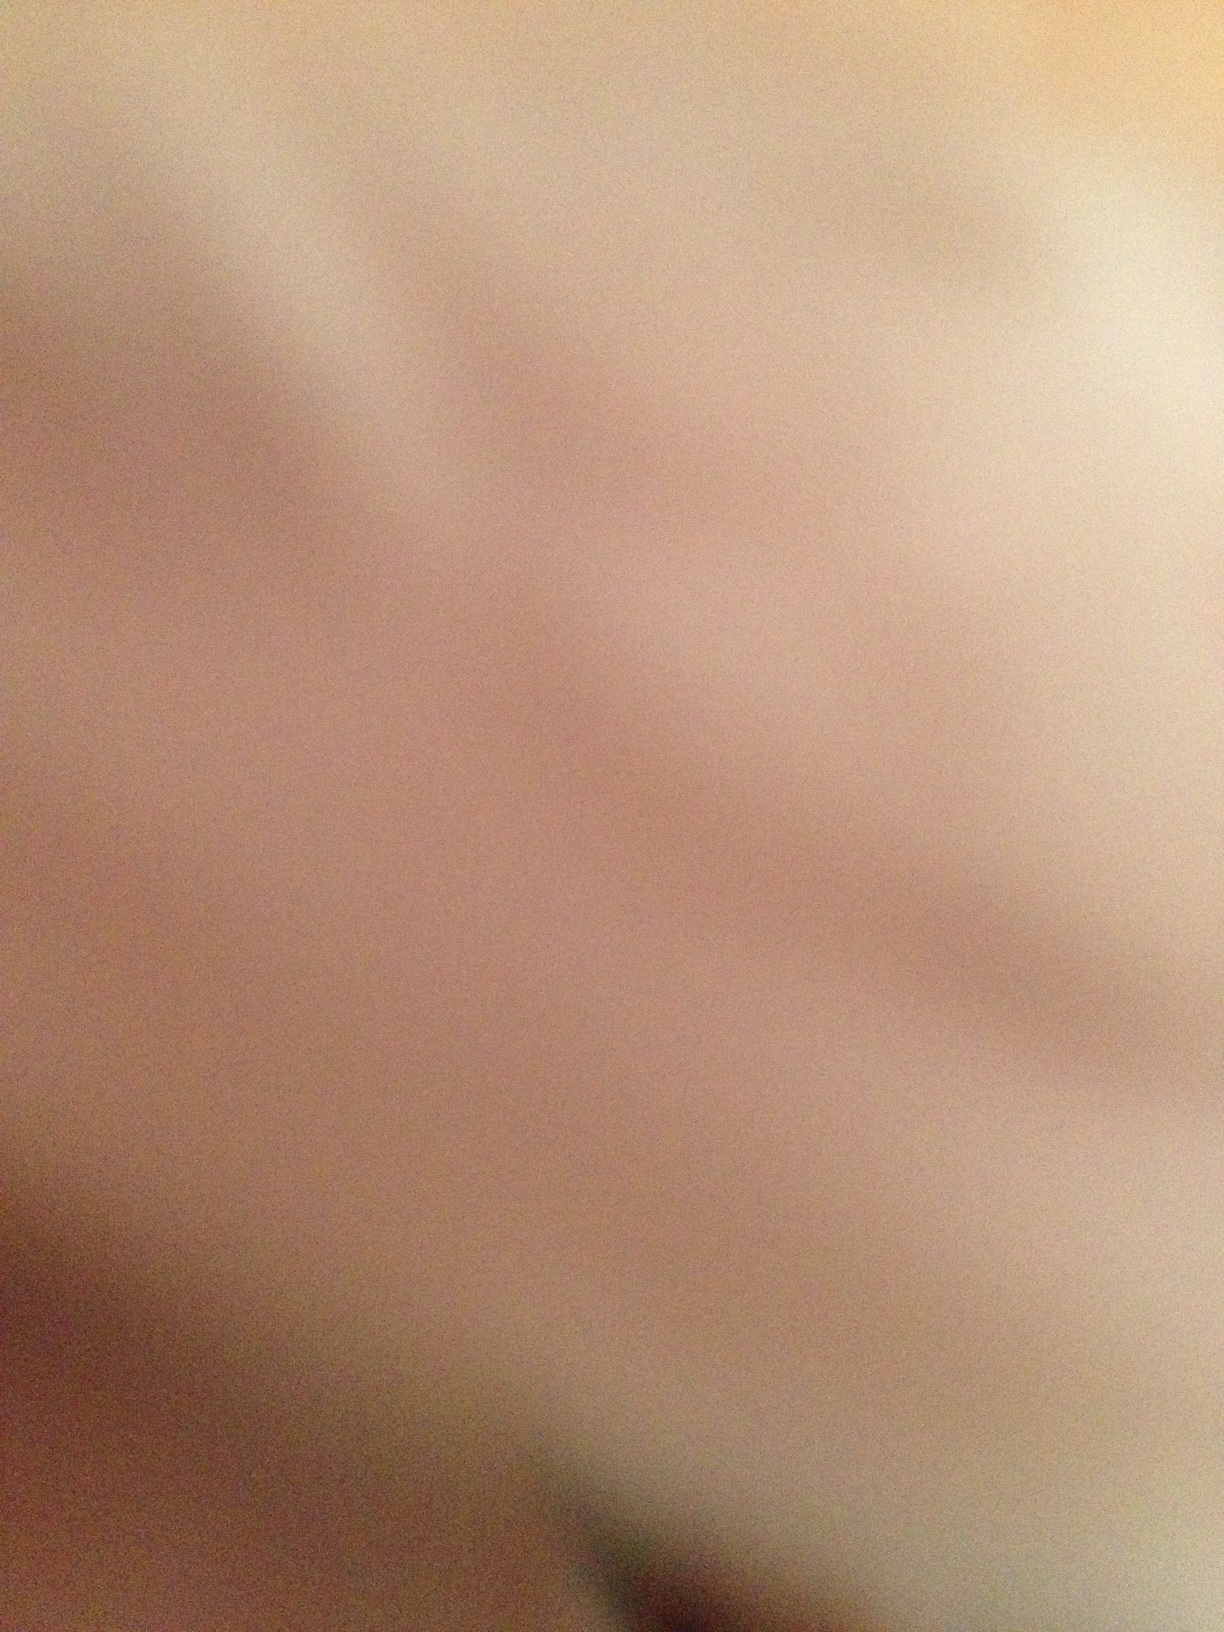Question: What is this?
Answer: unanswerable